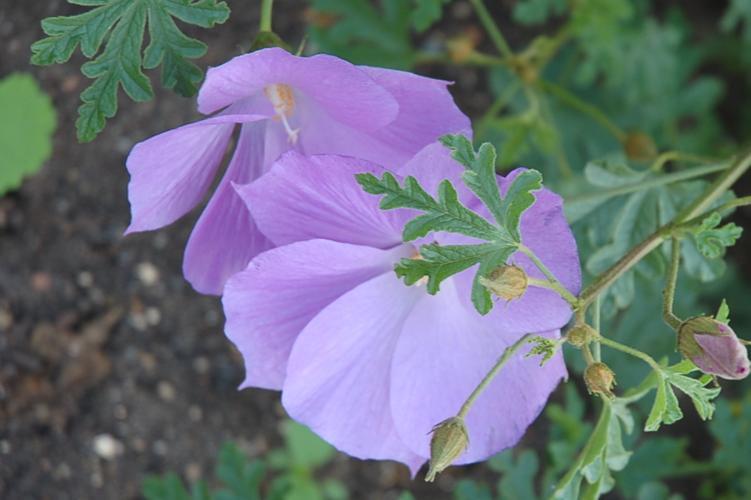
Label: pelargonium